Liberal Democrats (UK)

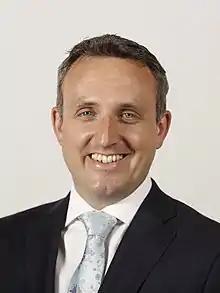
Alex Cole-Hamilton has led the Scottish Liberal Democrats since 2021

In its early years, the caricature of Liberal Democrat members was that of "sandal-wearing, bearded eccentrics obsessed by the minutiae of electoral reform". Based on their 1999 survey of Liberal Democrat members, Whiteley noted that although party members shared many of the same attitudes as the party's voters, there were also "striking differences", namely in that members were "older, more middle-class and better educated" than the voters. Their survey found that party membership was 54% male; and was dominated by middle-class people, with working-class individuals comprising only 5% of members (in contrast to 30% of Labour and 19% of Conservative members at that time). The average age was 59, and 58% of members were aged 56 or over. A third were retired, and a third in full-time employment. A majority worked, or had previously worked, in the non-profit sector. 42% possessed a degree, which was higher than among Labour (30%) and Conservative (19%) members at that time. 65% of members considered themselves religious, with 70% of those being Anglican, 15% Methodist, and 11% Roman Catholic.